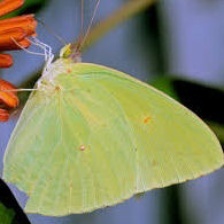
Species: SLEEPY ORANGE
Butterfly family (ImageNet category): sulphur_butterfly